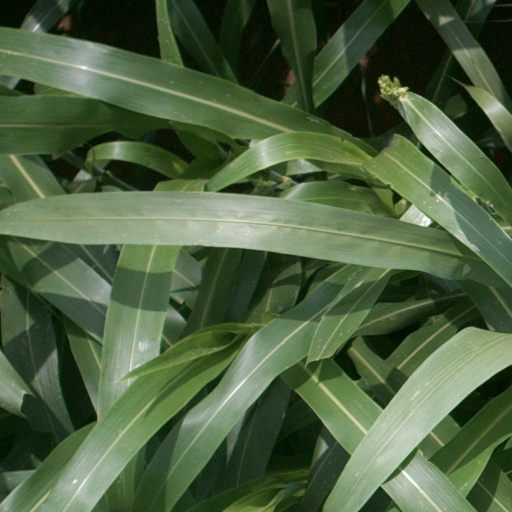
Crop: sorghum